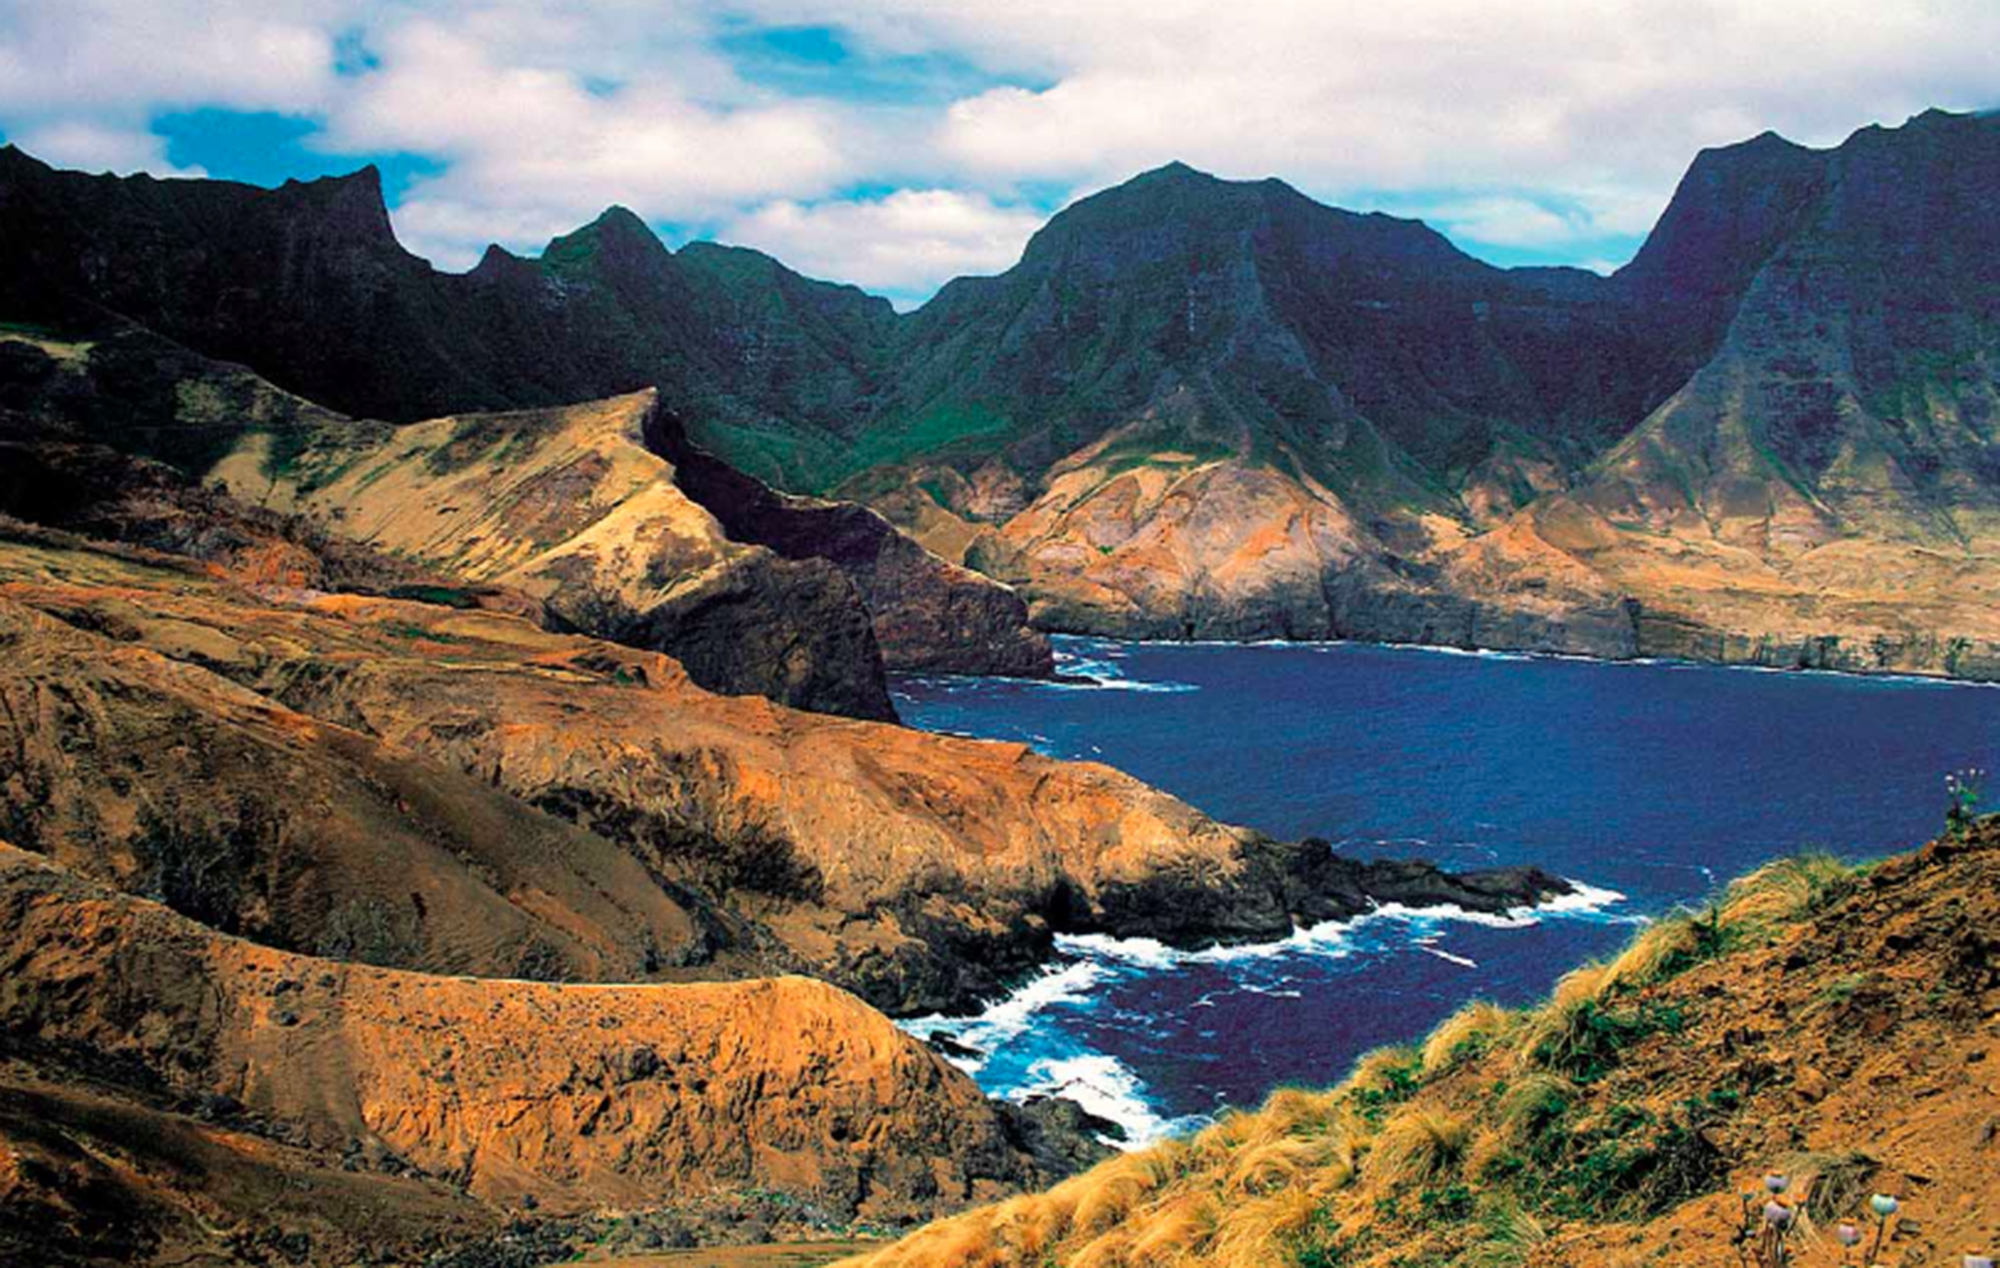
long time, mountainous landforms, mountain, natural landscape, nature, sky, wilderness, water, highland, mountain range, lake, cloud, coast, fjord, national park, landscape, hill, sea, reservoir, valley, geology, rock, tourism, tarn, glacial lake, alps, coastal and oceanic landforms, fell, vacation, river, bay, formation, ocean, ridge, reflection, mount scenery, world, loch, terrain